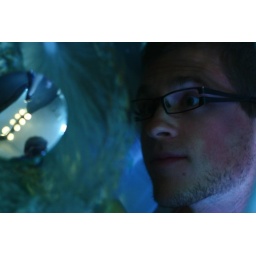
Dustin, underneath our bathroom sink as seen from above, with the water running.